Wreckless Eric

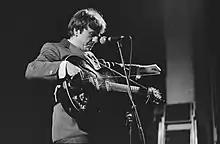
Replacing a string (1989)

In 1985, he released "A Roomful of Monkeys" with the Captains of Industry. It was followed in 1986 by a couple of homemade garage albums with 'The Len Bright Combo'. He always stayed in touch with Ian Dury and the Blockheads – two Blockheads, Norman Watt-Roy and Mick Gallagher, were in the Captains of Industry.